Saadi Sultanate

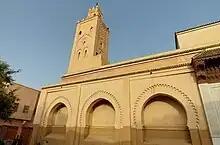
The Bab Doukkala Mosque, built between 1557 and 1571 with the sponsorship of Lalla Mas'uda, during the reign of Moulay Abdallah al-Ghalib

Following the assassination, Abdallah al-Ghalib succeeded his father as sultan. At the same time, three of his brothers – Abd al-Malik, Ahmad, and Abd al-Mu'min – fled the country in fear of assassination and took refuge with the Ottomans. (Though it is possible that Ahmad only fled much later, depending on which historical sources are consulted.) Abdallah was able to have Abd al-Mu'min assassinated years later, circa 1572, but Abd al-Malik entered into the service of the Ottoman sultan.